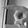
ASL letter: P